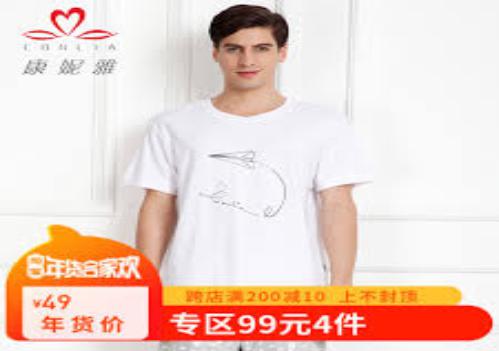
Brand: conlia
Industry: Clothes